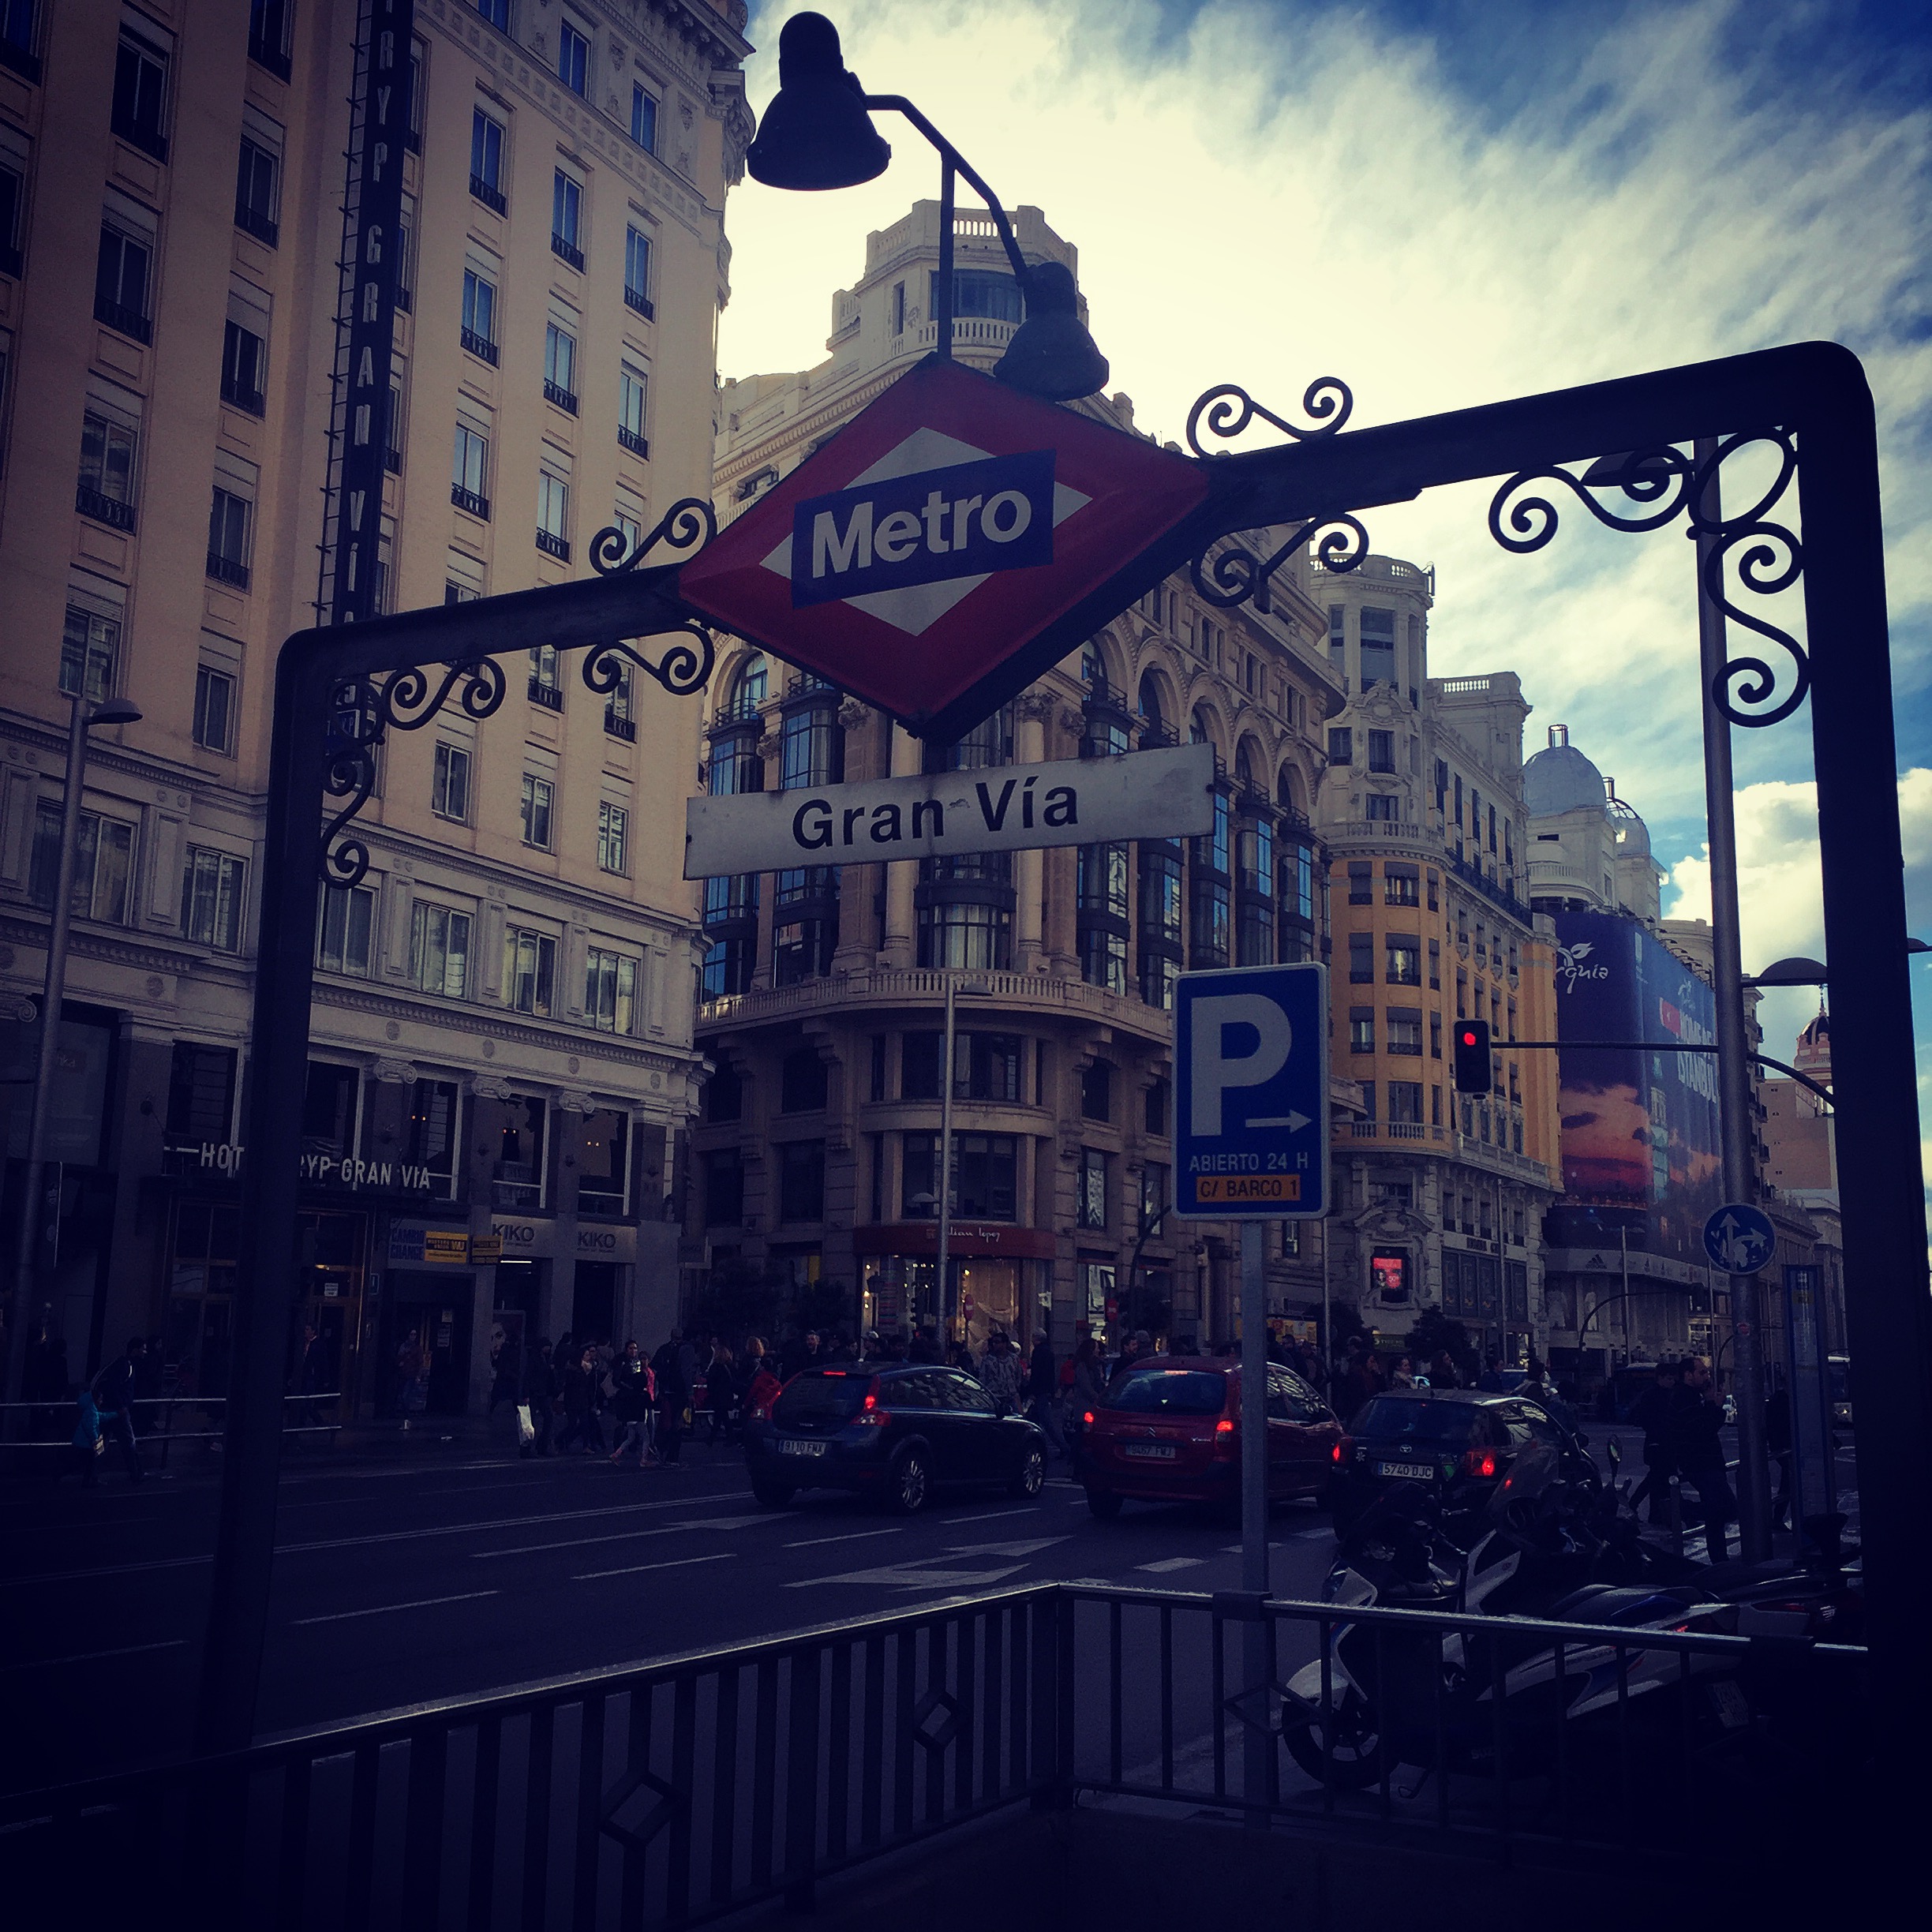
iphone, road, street, night, city, cityscape, downtown, metro, evening, landmark, lighting, spain, shape, iphoneography, espana, project365, squareformat, metropolis, rodrigoparedes, 160378, 160378com, www160378com, iphone6plus, europa2016, granv a, 079, urban area